Netarts Bay

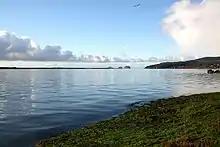
Netarts Bay in February 2009

Netarts Bay is an estuarine bay on the northern Oregon Coast of the U.S. state of Oregon, located about 5 miles (8.0 km) southwest of Tillamook. The unincorporated community of Netarts is located on the north end of the bay and Netarts Bay Shellfish Preserve, managed by Oregon Department of Fish and Wildlife, is located on the south side of the bay. The sand spit on the west side of Netarts bay is part of Cape Lookout State Park.